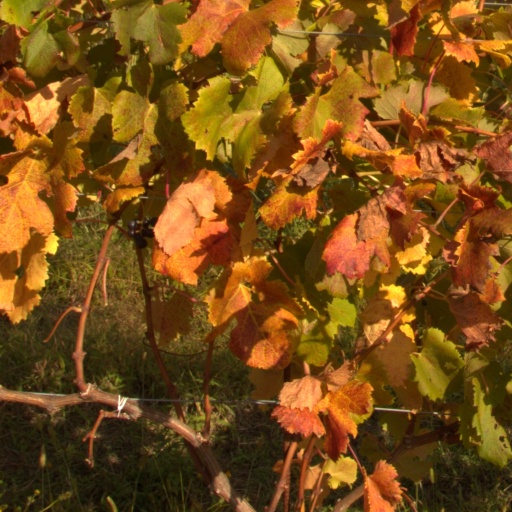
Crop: grape